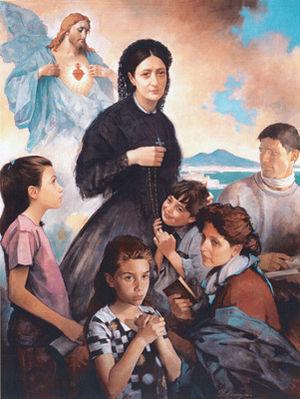
Cette liste de saints concerne les saints et les bienheureux, reconnus comme tels par l'Église catholique, ayant vécu au XIXᵉ siècle. À ce jour, l'Église a donné comme modèles évangéliques 318 saints du XIXᵉ siècle.
Dans la lignée de son prédécesseur Jean-Paul II, le pape Benoît XVI a continué - mais à un rythme plus lent - à canoniser, c'est-à-dire déclarer saint, des chrétiens et chrétiennes qui peuvent être considérés comme intercesseurs et modèles de vie évangélique. Durant les huit années de son pontificat, Benoît XVI a ainsi canonisé 44 saints.
Catherine Volpicelli est une religieuse italienne fondatrice des servantes du Sacré-Cœur et reconnue sainte par l'Église catholique.